1923 Pittsburgh Panthers football team

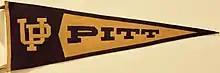
Souvenir Pitt pennant circa 1920s

Graduate Manager Karl E. Davis scheduled Grove City College between the Penn and Washington & Jefferson games to give the Panthers a so-called breather game. Additionally, Grove City was coached by Guy Williamson and assisted by Charles Bowser, both former Pitt stars. Pitt had not played Grove City since 1906 and held a 5–2–1 edge in the series. Coach Williamson's Crimson won the class B Collegiate Championship of Western Pennsylvania the previous season and presently had a 3–2 record. According to "The Pittsburgh Press": "It looks now that Pitt has bitten off more than she expected to, and that the game will be between two teams that are more evenly matched than it was thought they would be, when the game was arranged."